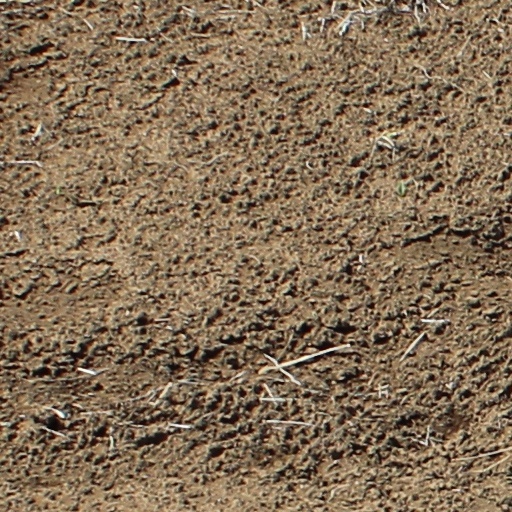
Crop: wheat